Andrey Ryabinskiy

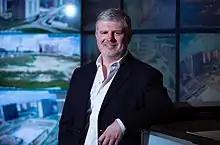

Andrey Mikhailovich Ryabinskiy (born July 17, 1973, Moscow, USSR) is a Russian entrepreneur, founder and chairman of the board of directors of LLC Moskovsky Ipotechny Centr Group. He is president of the promotional company World of Boxing.